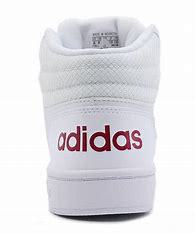
Brand: adidas
Model: NEO Hoops 2 Mid Skate